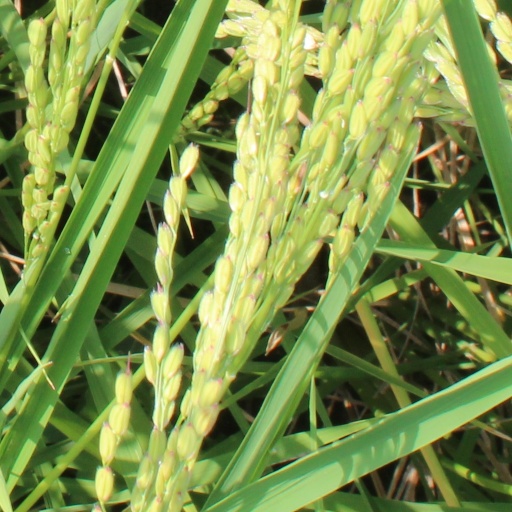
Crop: rice